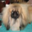
Label: dog